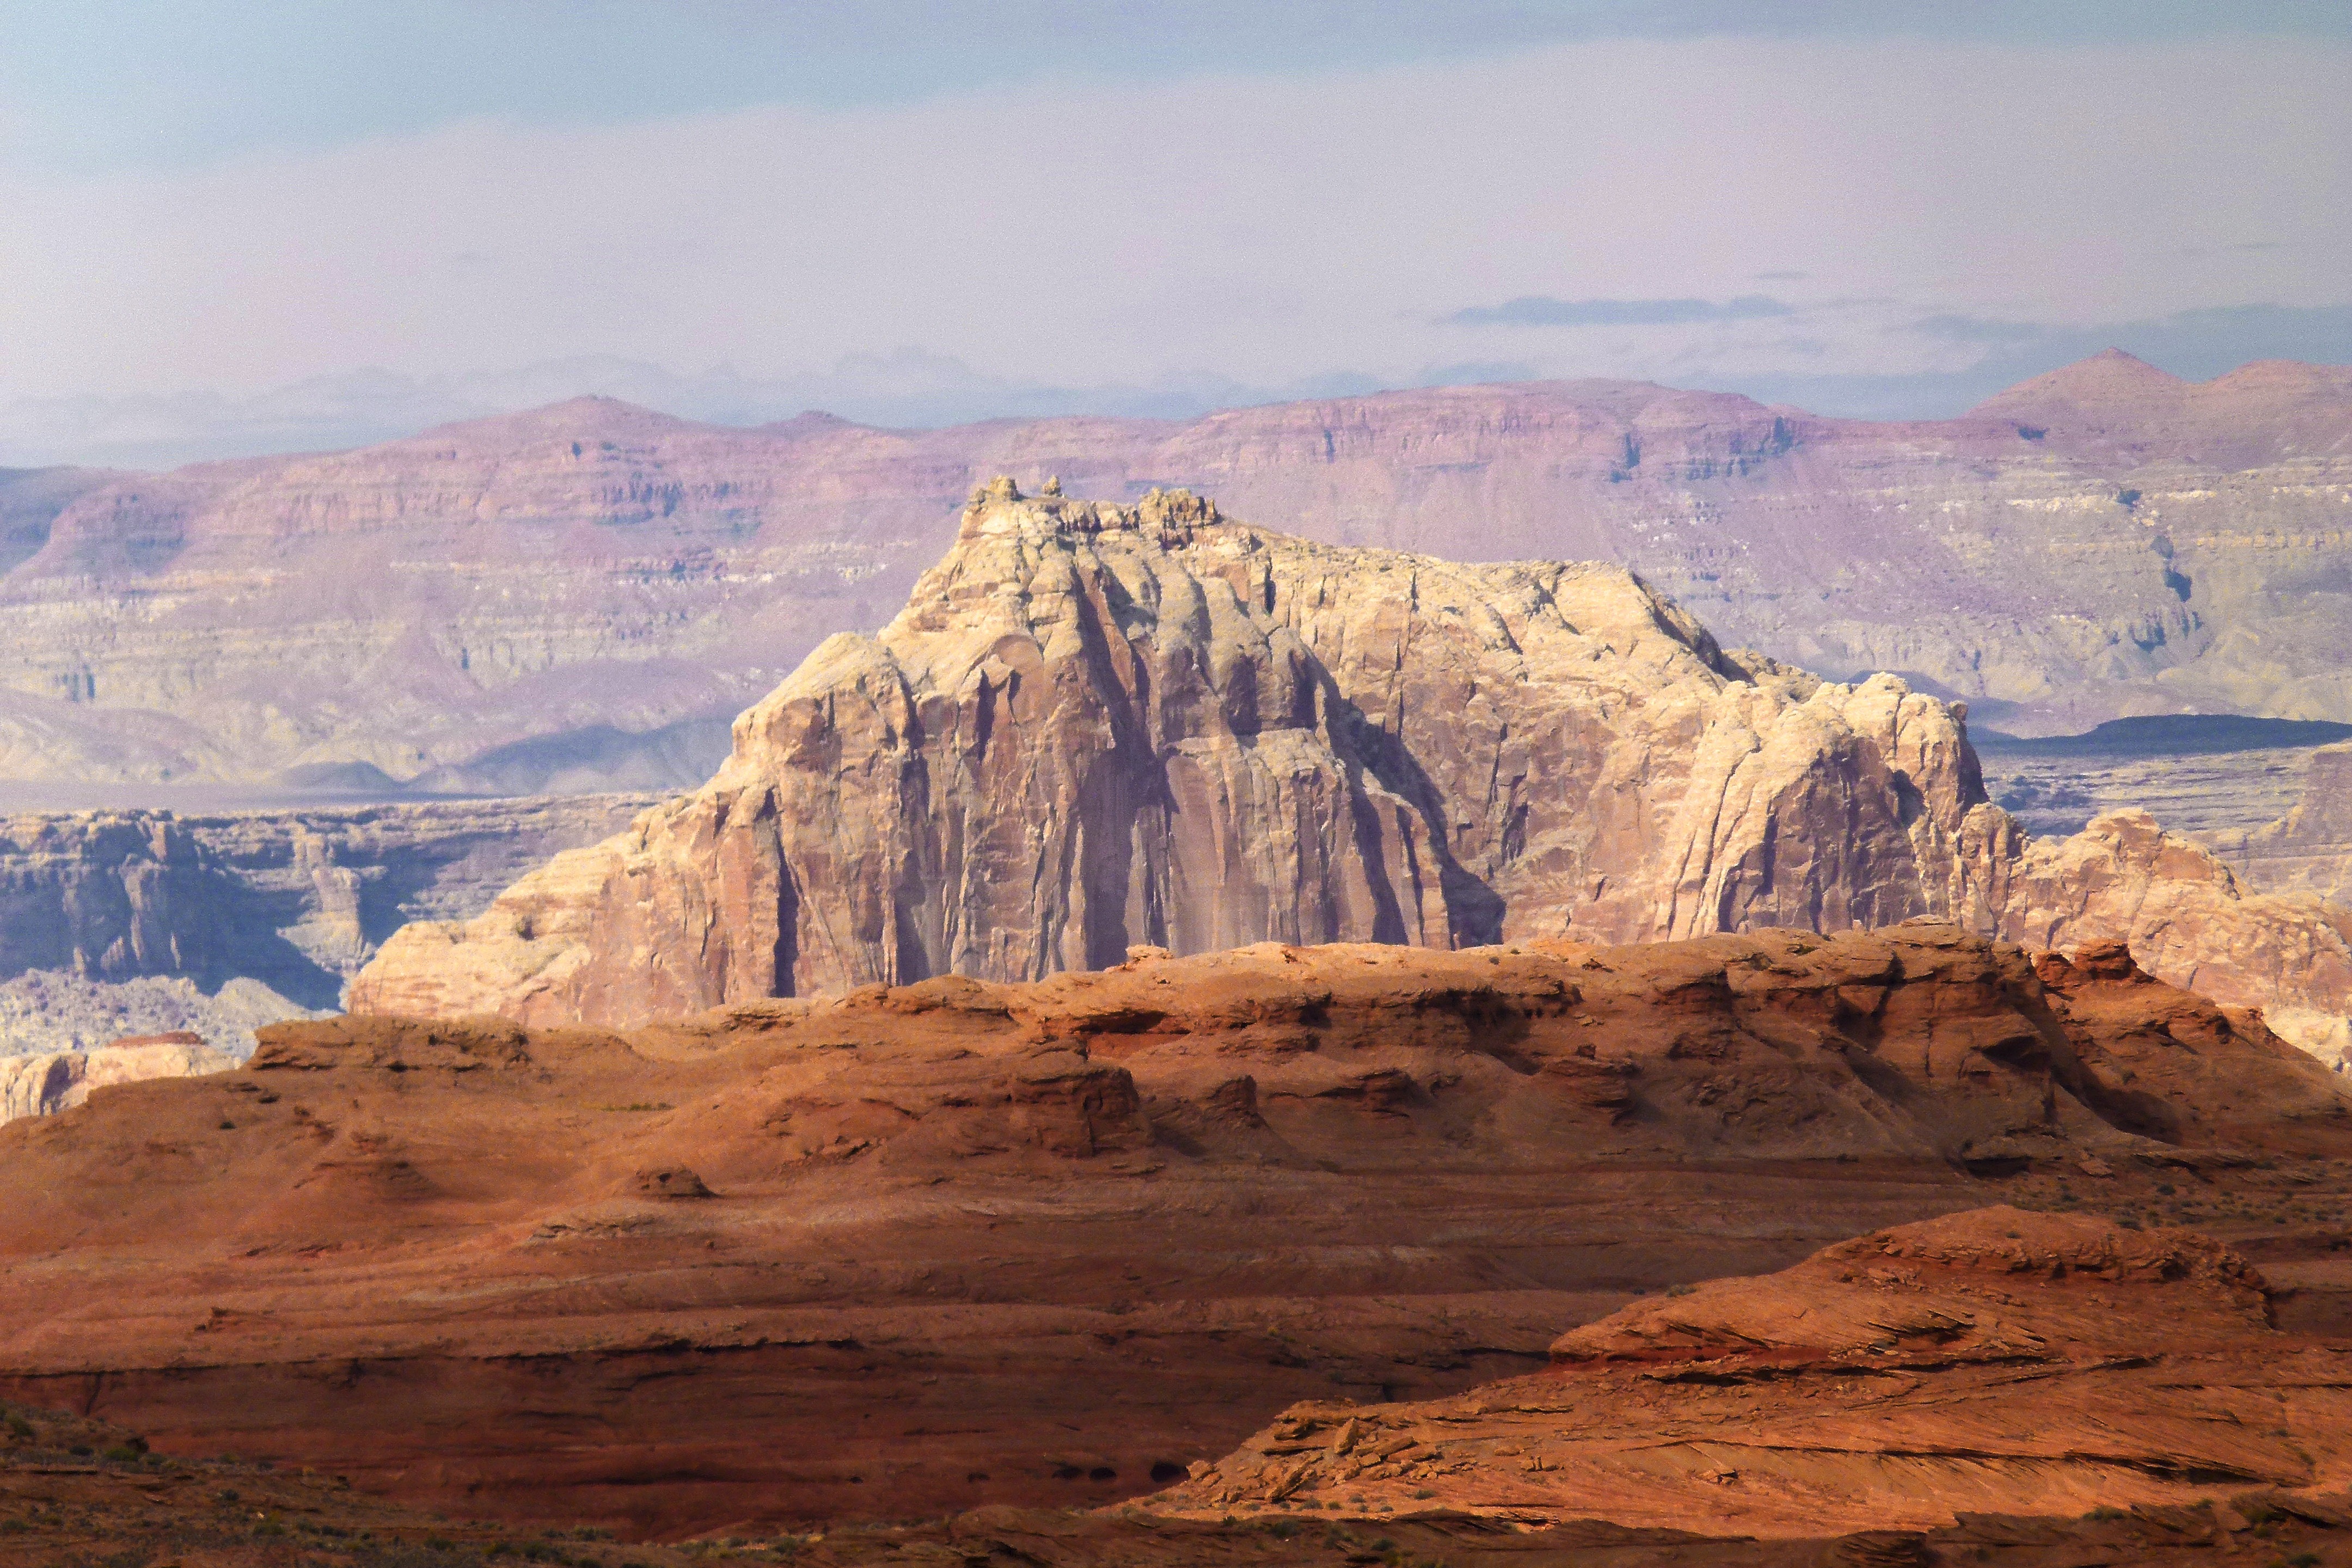
landscape, nature, outdoor, rock, wilderness, mountain, desert, sandstone, valley, formation, dry, cliff, scenery, usa, rock formation, canyon, terrain, national park, page, red rock, arizona, free photos, geology, badlands, plateau, massive, tourist attraction, wadi, butte, landform, lake powell, natural environment, geographical feature, mountainous landforms, southwest usa, erosion hot